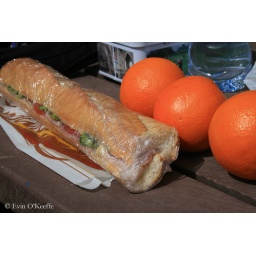
We packed sandwiches and had a picnic along the river during our 20km bike ride in Normandy. 5263